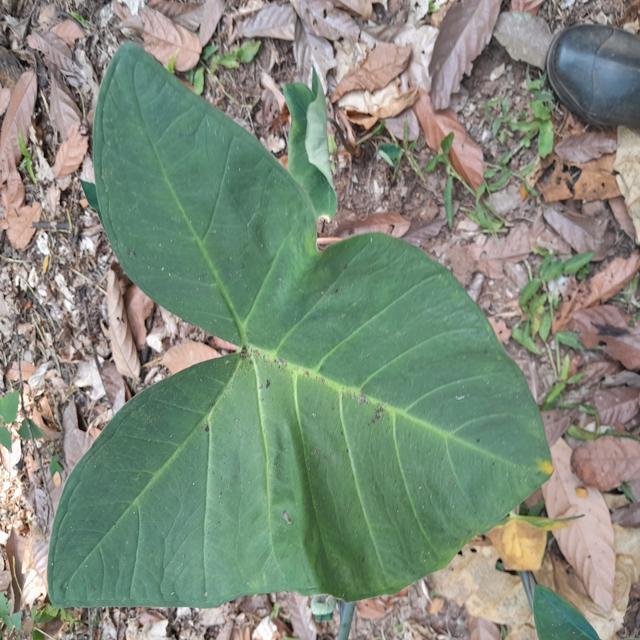
Label: Healthy